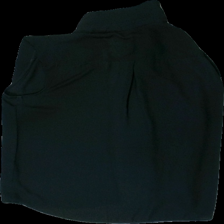
View: back
Type: Top
Category: Ladies
Brand: Kappahl
Colors: Black
Material: 100% polyester
Cut: Regular
Size: 44
Season: All
Price range: <50
Recommended usage: Recycle